Mk 61 105 mm self-propelled howitzer

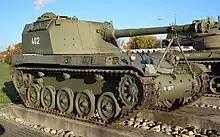
The Swiss Mk 62 at the Thun tank museum

The Mk 62 was an updated variant which had a longer barrel and featured a turret capable of traversing 360°. It was offered to Switzerland and although it was tested by the Swiss military, the Mk 62 was not adopted by them. It is believed that four Swiss Mk 62 SPGs were offered in the trails. One Swiss Mk 62 was preserved at the tank museum in Thun, Switzerland. An additional units is known to be in private collection in the United States as of mid-2024, video of that unit can be found on popular video streaming sites.